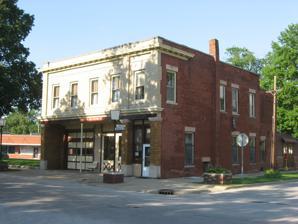
Building: Fire Station No. 9 (Terre Haute, Indiana)
Country: United States of America
Year built: 1906
United States historic place Fire Station No. 9 U.S. National Register of Historic Places Show map of Indiana Show map of the United States Location 1728 S. 8th St., Terre Haute, Indiana Coordinates 39°26′51″N 87°24′19″W / 39.44750°N 87.40528°W / 39.44750; -87.40528 ( Fire Station No. 9 ) Area less than one acre Built 1906 NRHP reference No. 82000049 Added to NRHP December 16, 1982 The Fire Station No. 9 in Terre Haute, Indiana was built in 1906.  It was listed on the National Register of Historic Places in 1982. It is a two-story brick building which was operated as a fire station until 1980. References